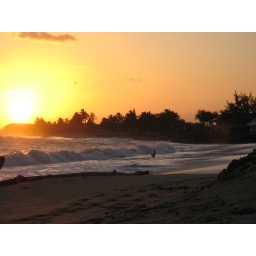
Sunset from the beach near our house on Kauai